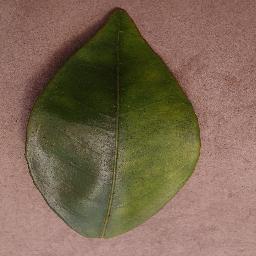
Label: Orange___Haunglongbing_(Citrus_greening)